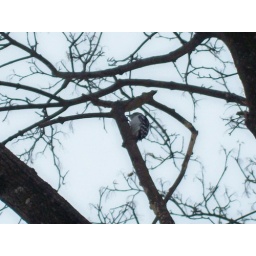
A bird tweets while looking for bugs in a tree